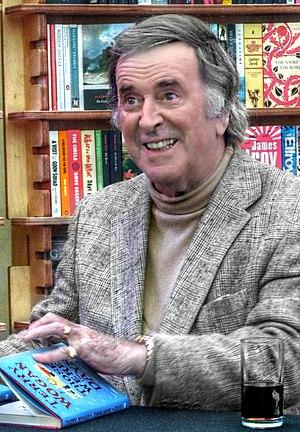
Cet article a pour but de présenter de façon synthétique toute l'année 2016 à la radio, et cela pour tous les pays du monde. On ne retiendra en général que l'actualité des radios de caractère national ou international, afin de ne pas se perdre dans les détails des radios locales.